Massimo Fenati

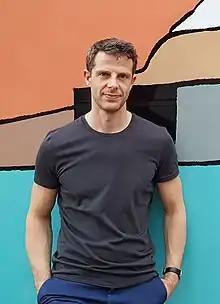
Massimo Fenati

Massimo Fenati (born: Genoa, Italy, 1969), is an Italian comic book artist, illustrator and director of animated films. He lives in London, UK, and is a dual citizen of Italy and the UK. He's mostly known as the creator of the Gus & Waldo books, and the TV series Piripenguins.